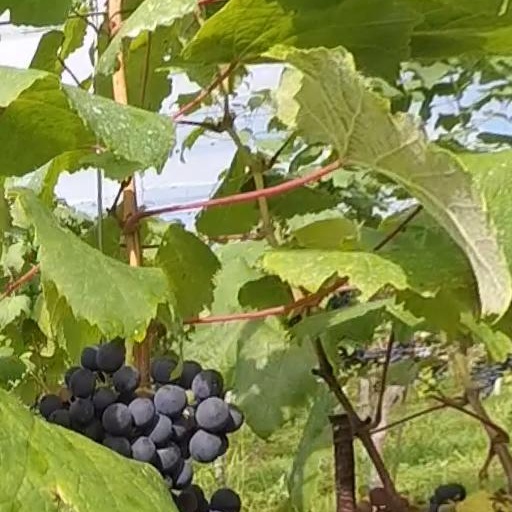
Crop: grape